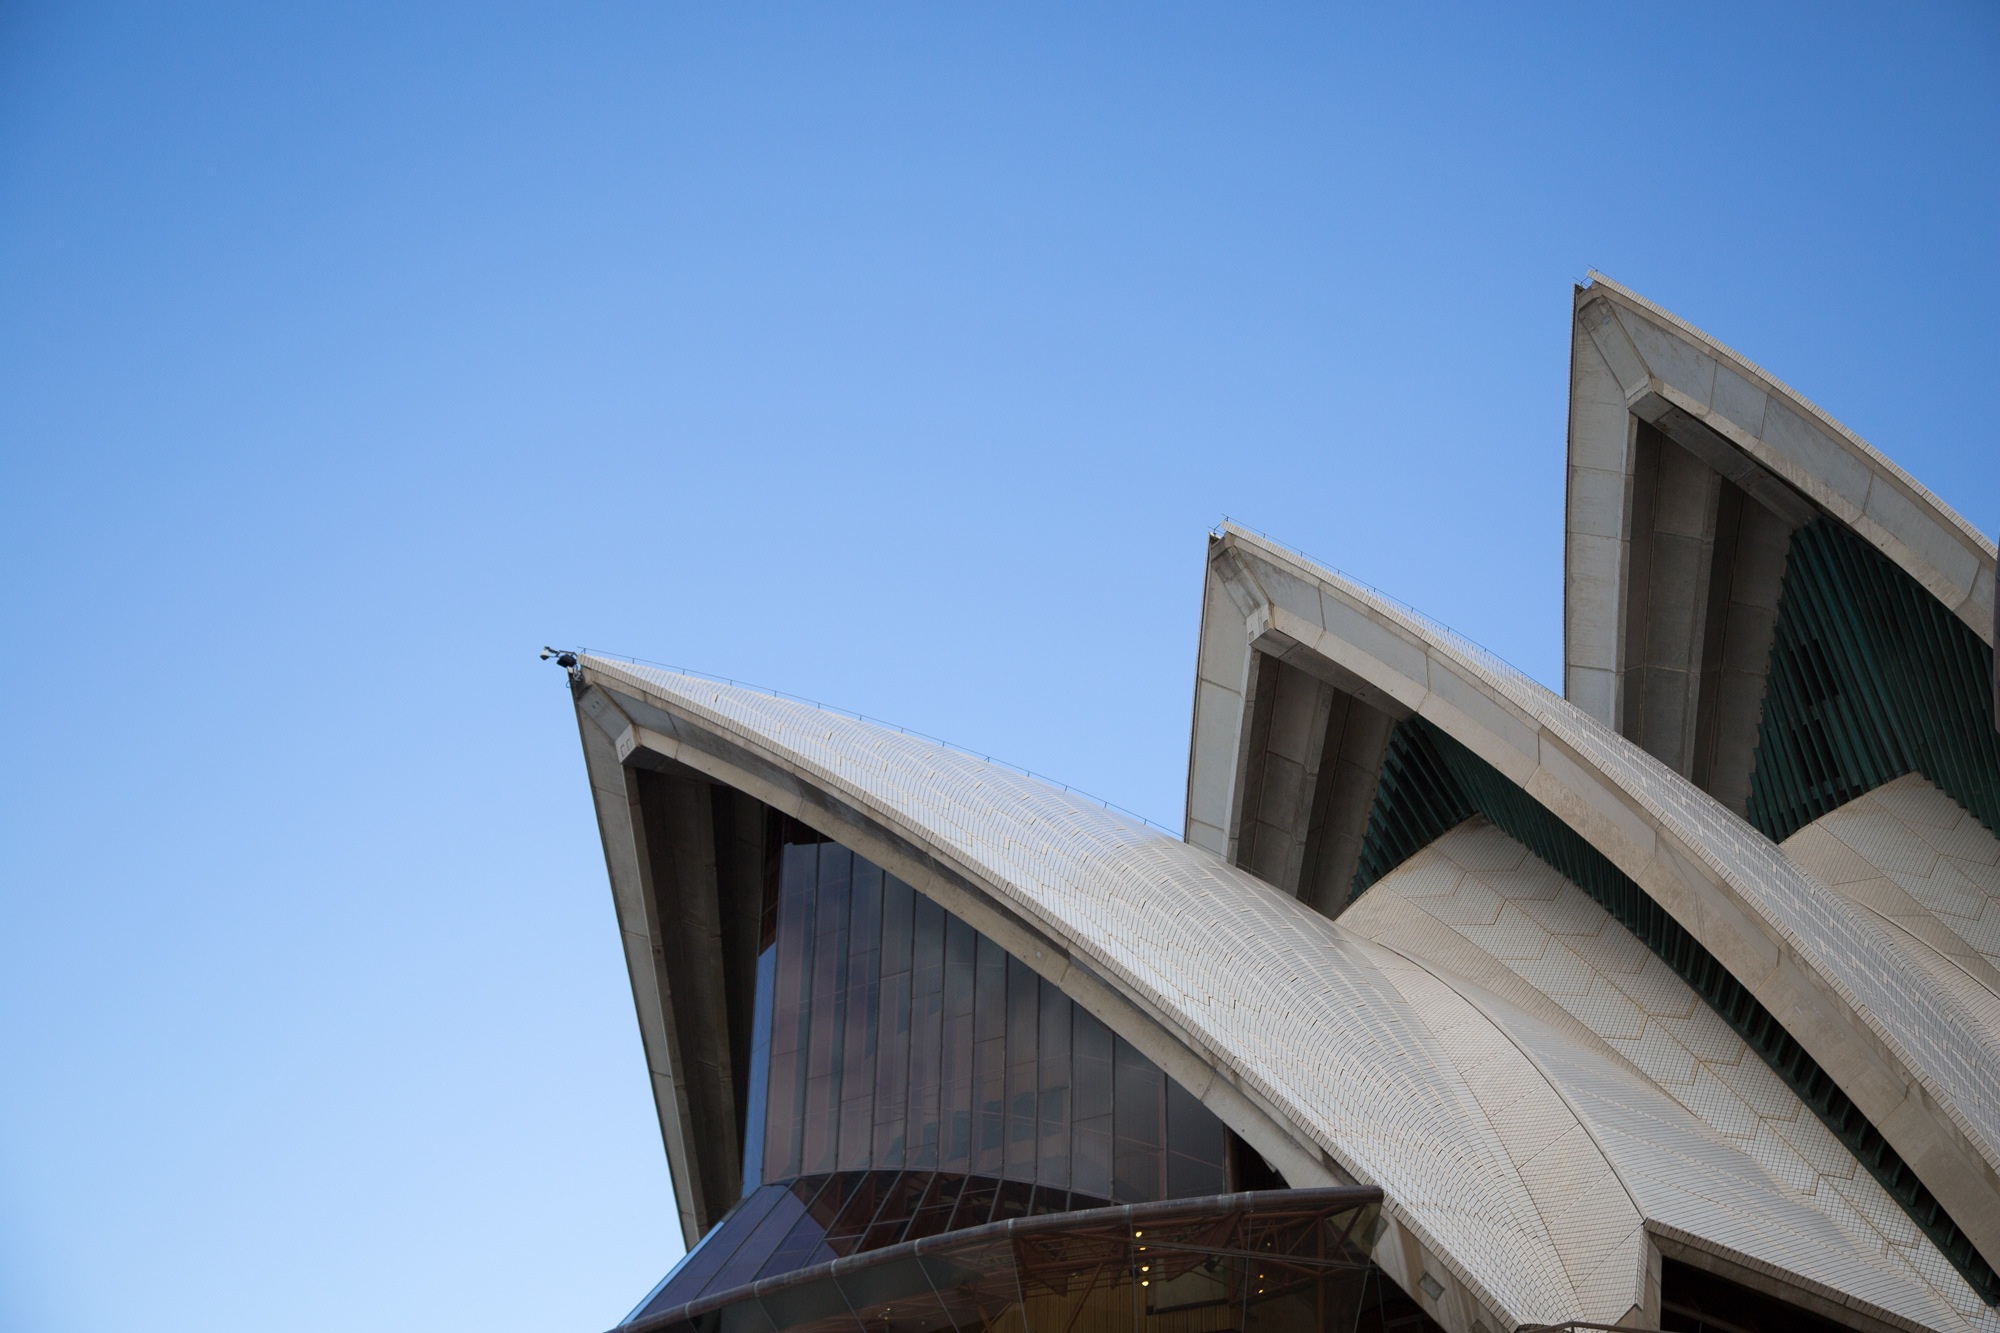
architecture, structure, sky, roof, building, skyscraper, reflection, landmark, facade, blue, sydney opera house, australia